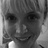
Emotion: happy